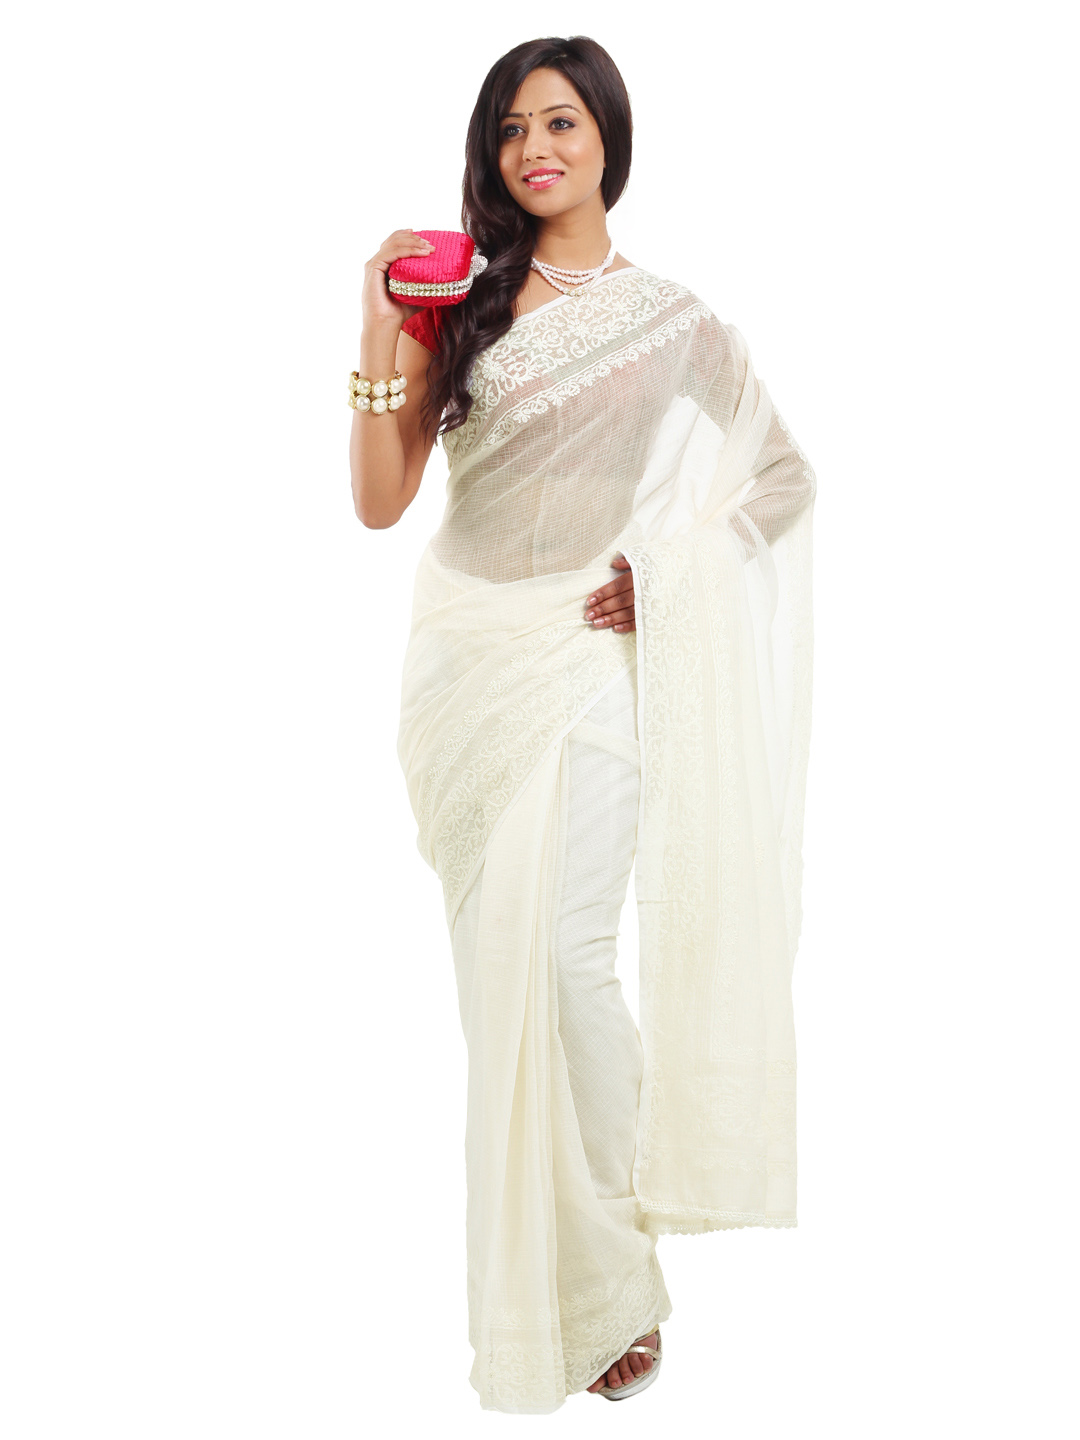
Fabindia Off White Embroidered Traditional Cotton Saree
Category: Apparel / Saree / Sarees
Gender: Women
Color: Off White
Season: Summer 2012
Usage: Ethnic